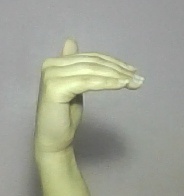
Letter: khaa